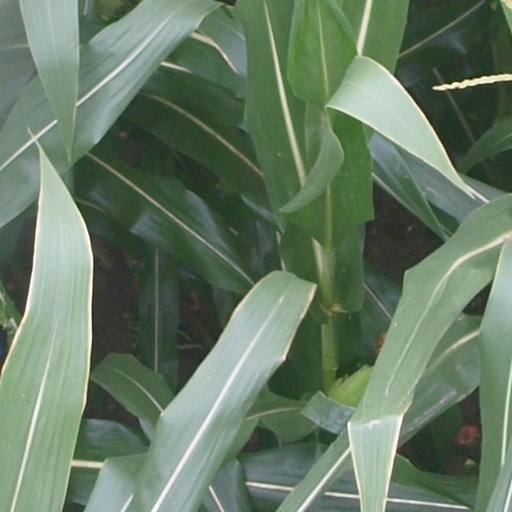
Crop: maize; corn